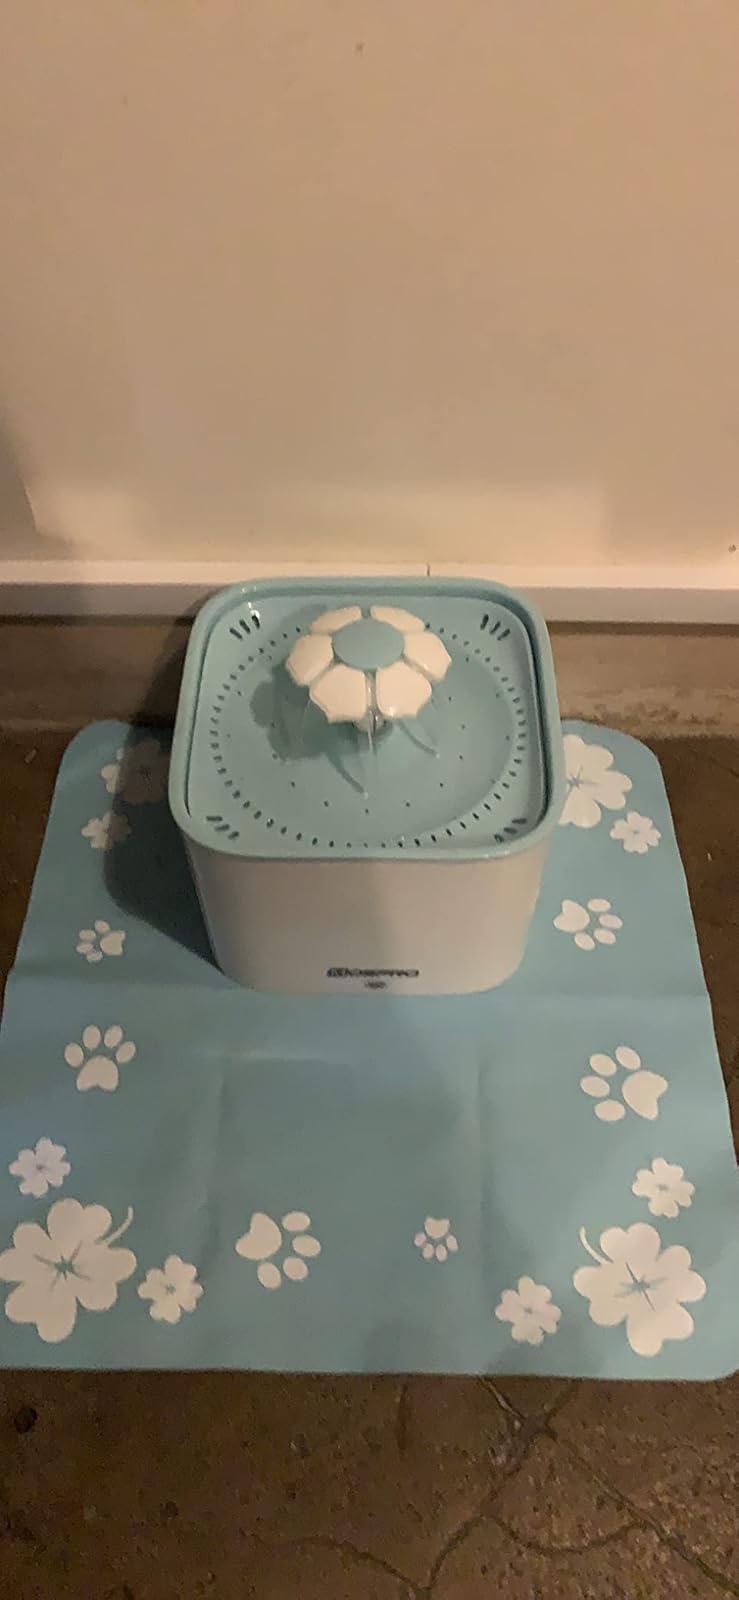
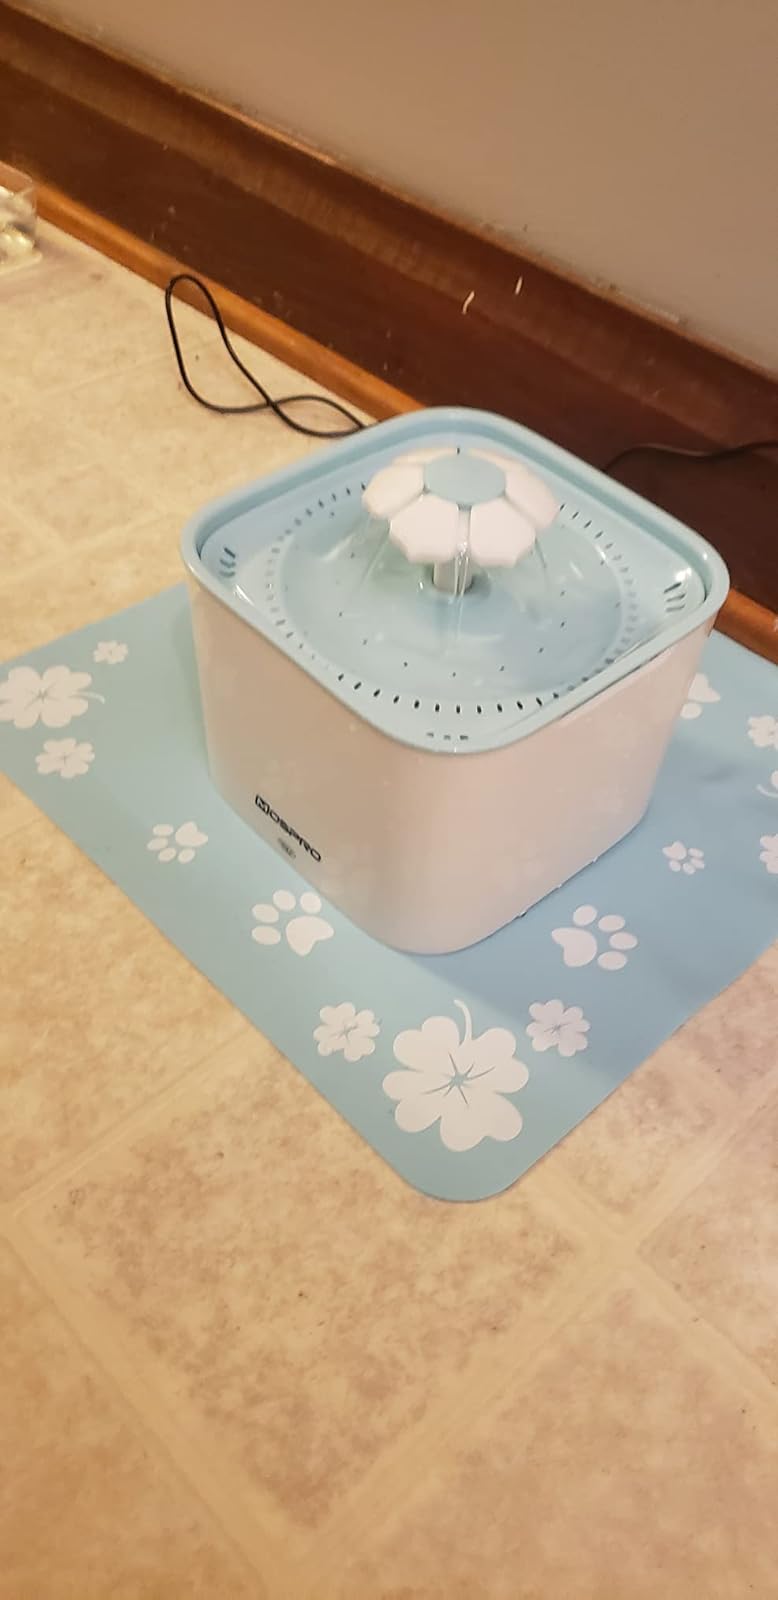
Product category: items_bowl
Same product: yes